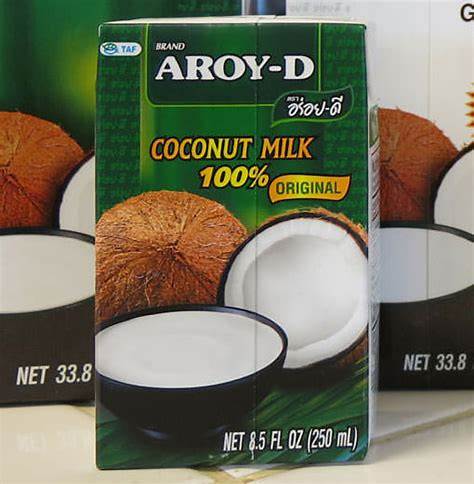
Waste category: cardboard